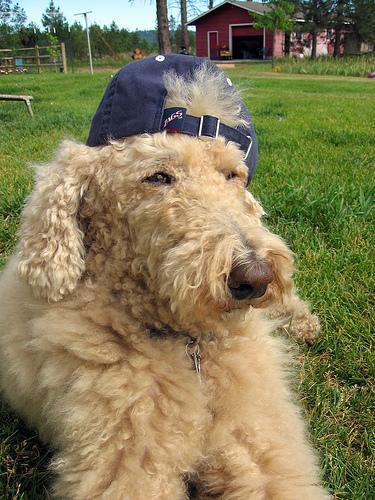
standard_poodle